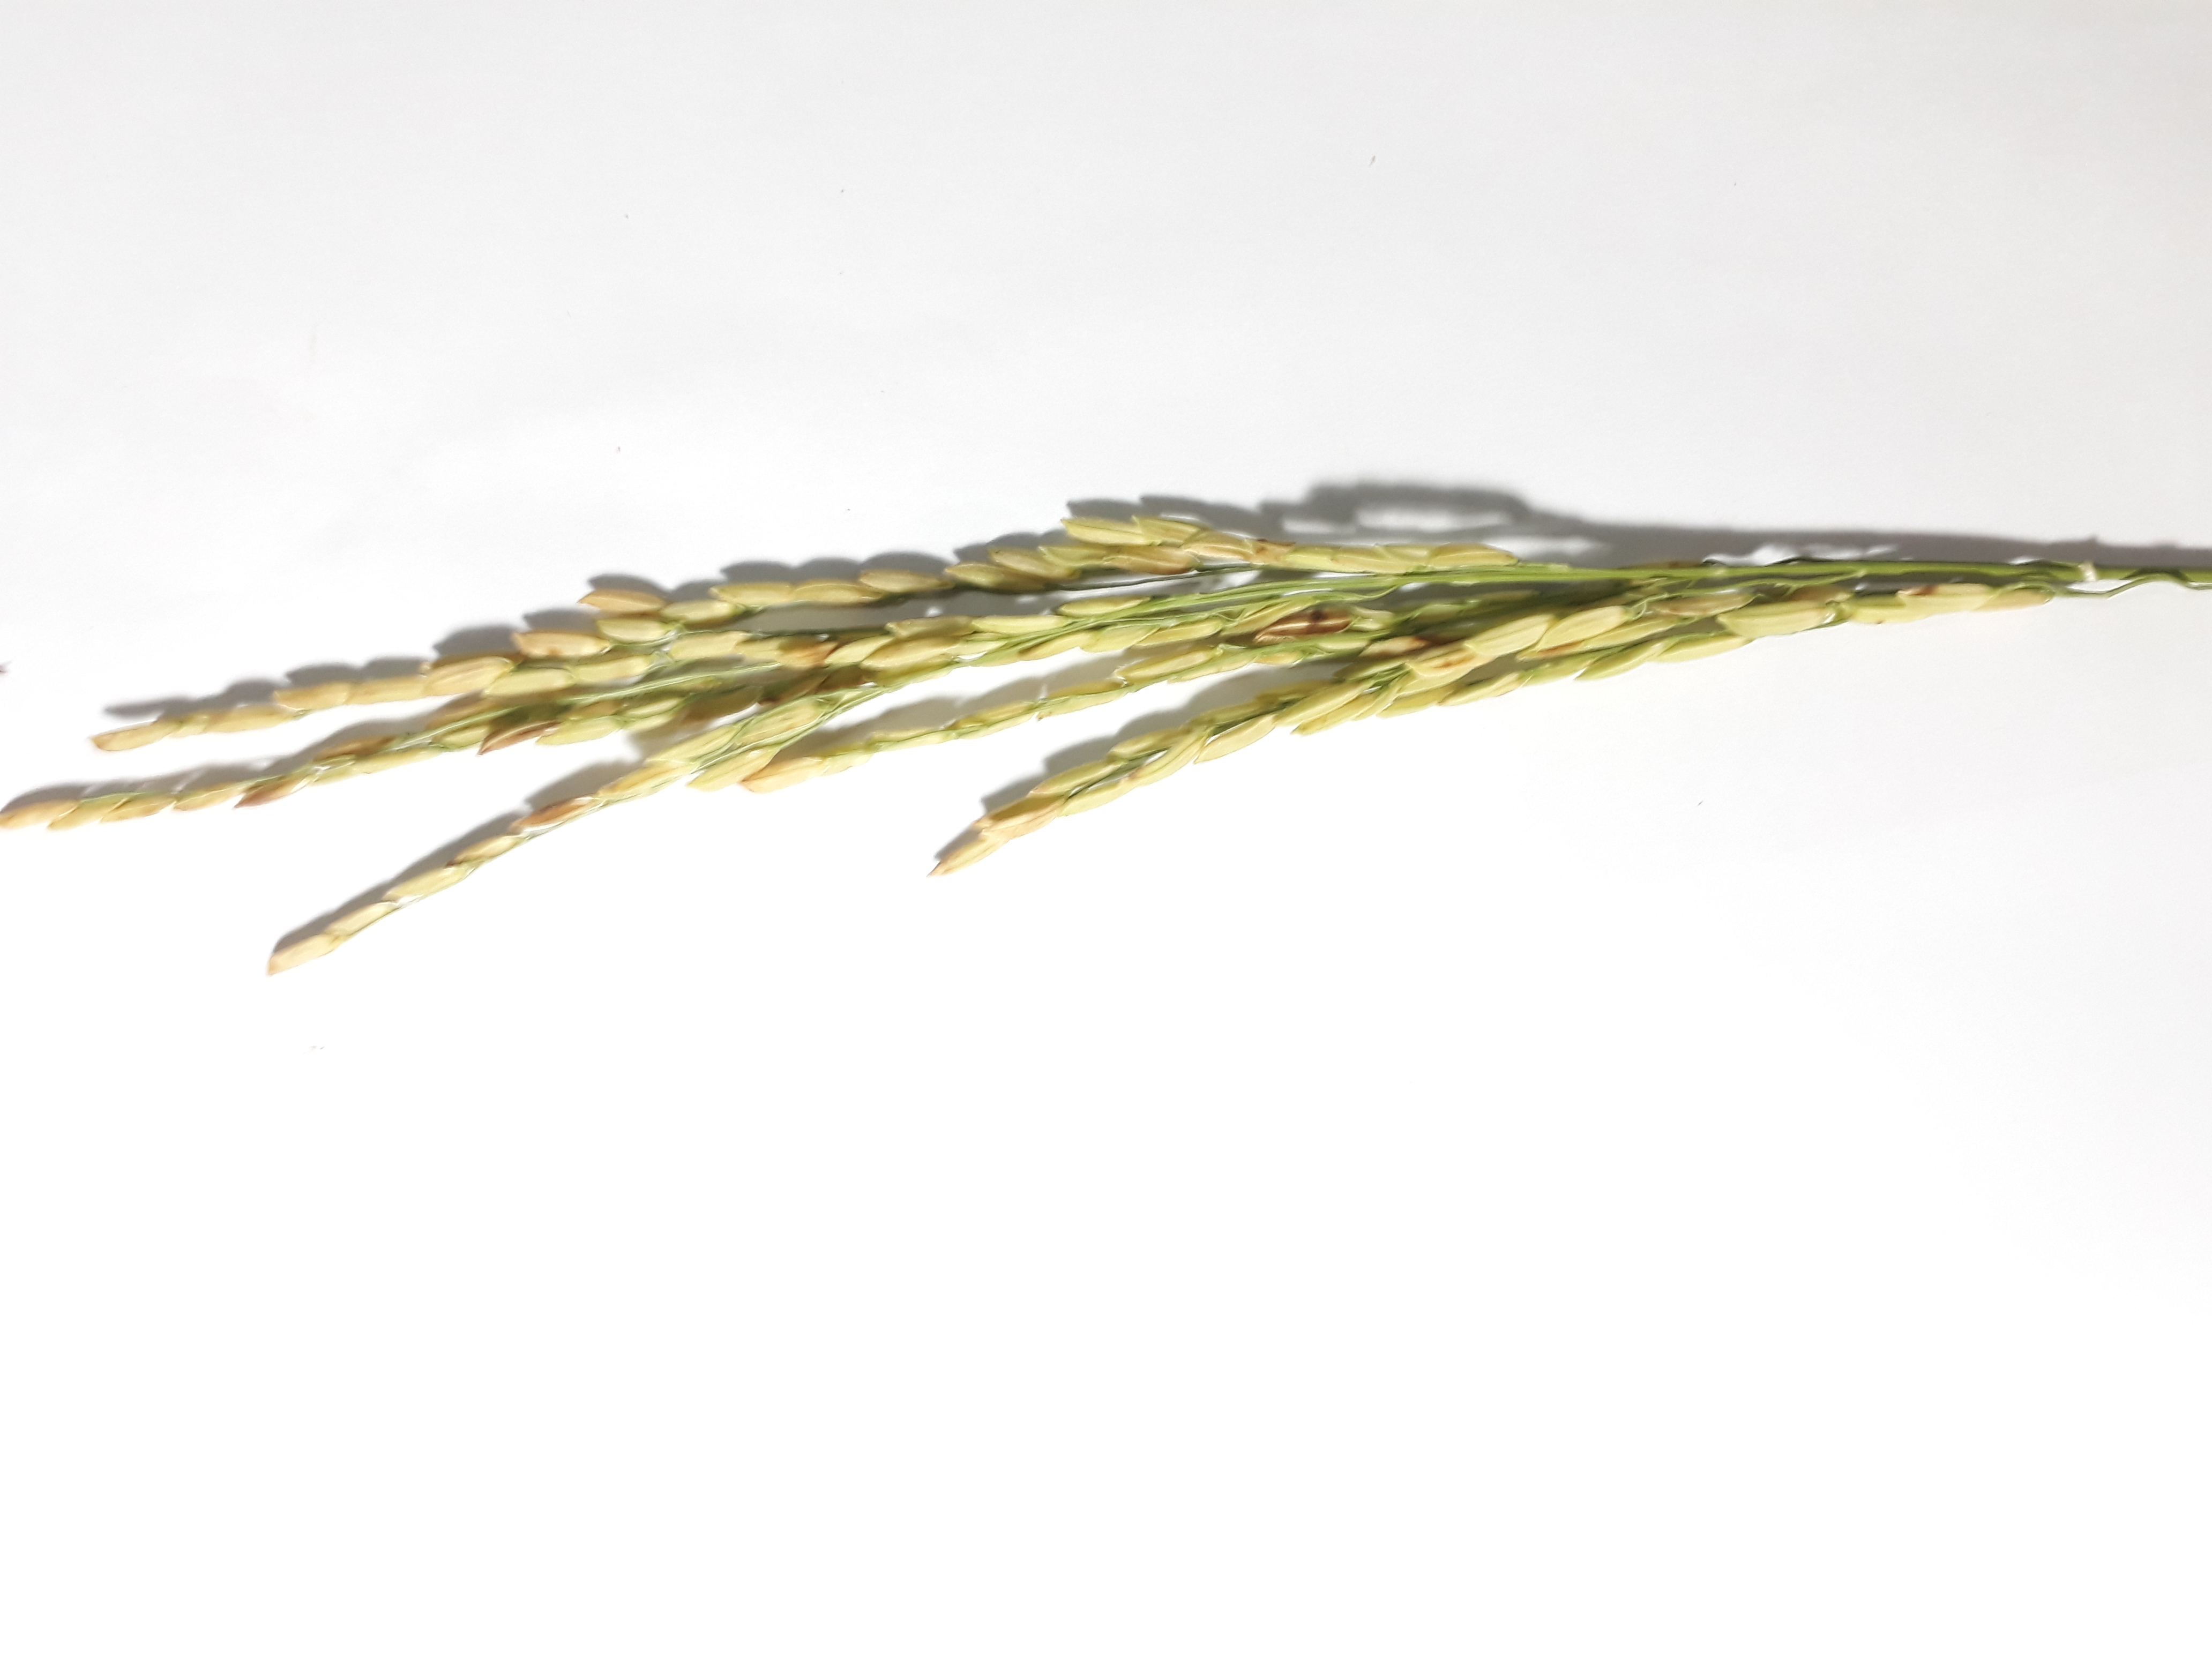
Label: Mild